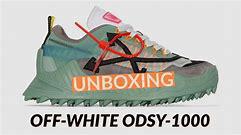
Brand: Off-White
Model: Off Odsy 1000